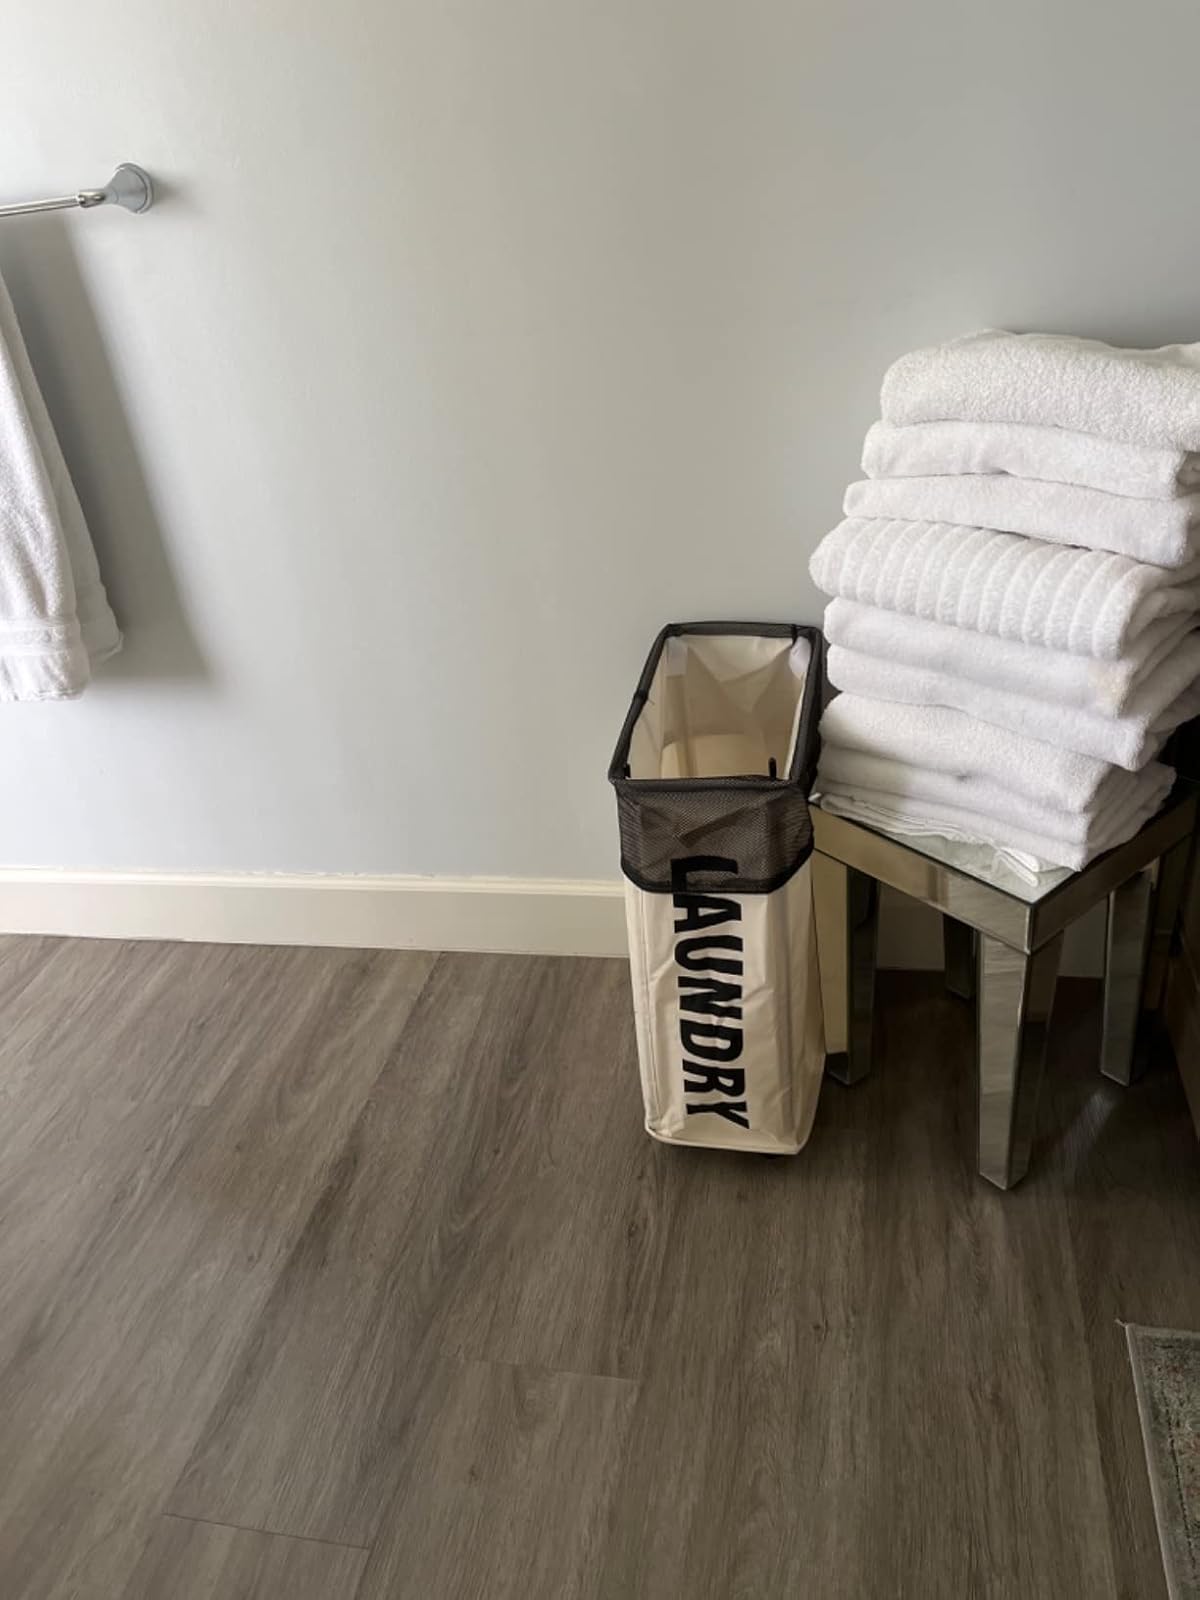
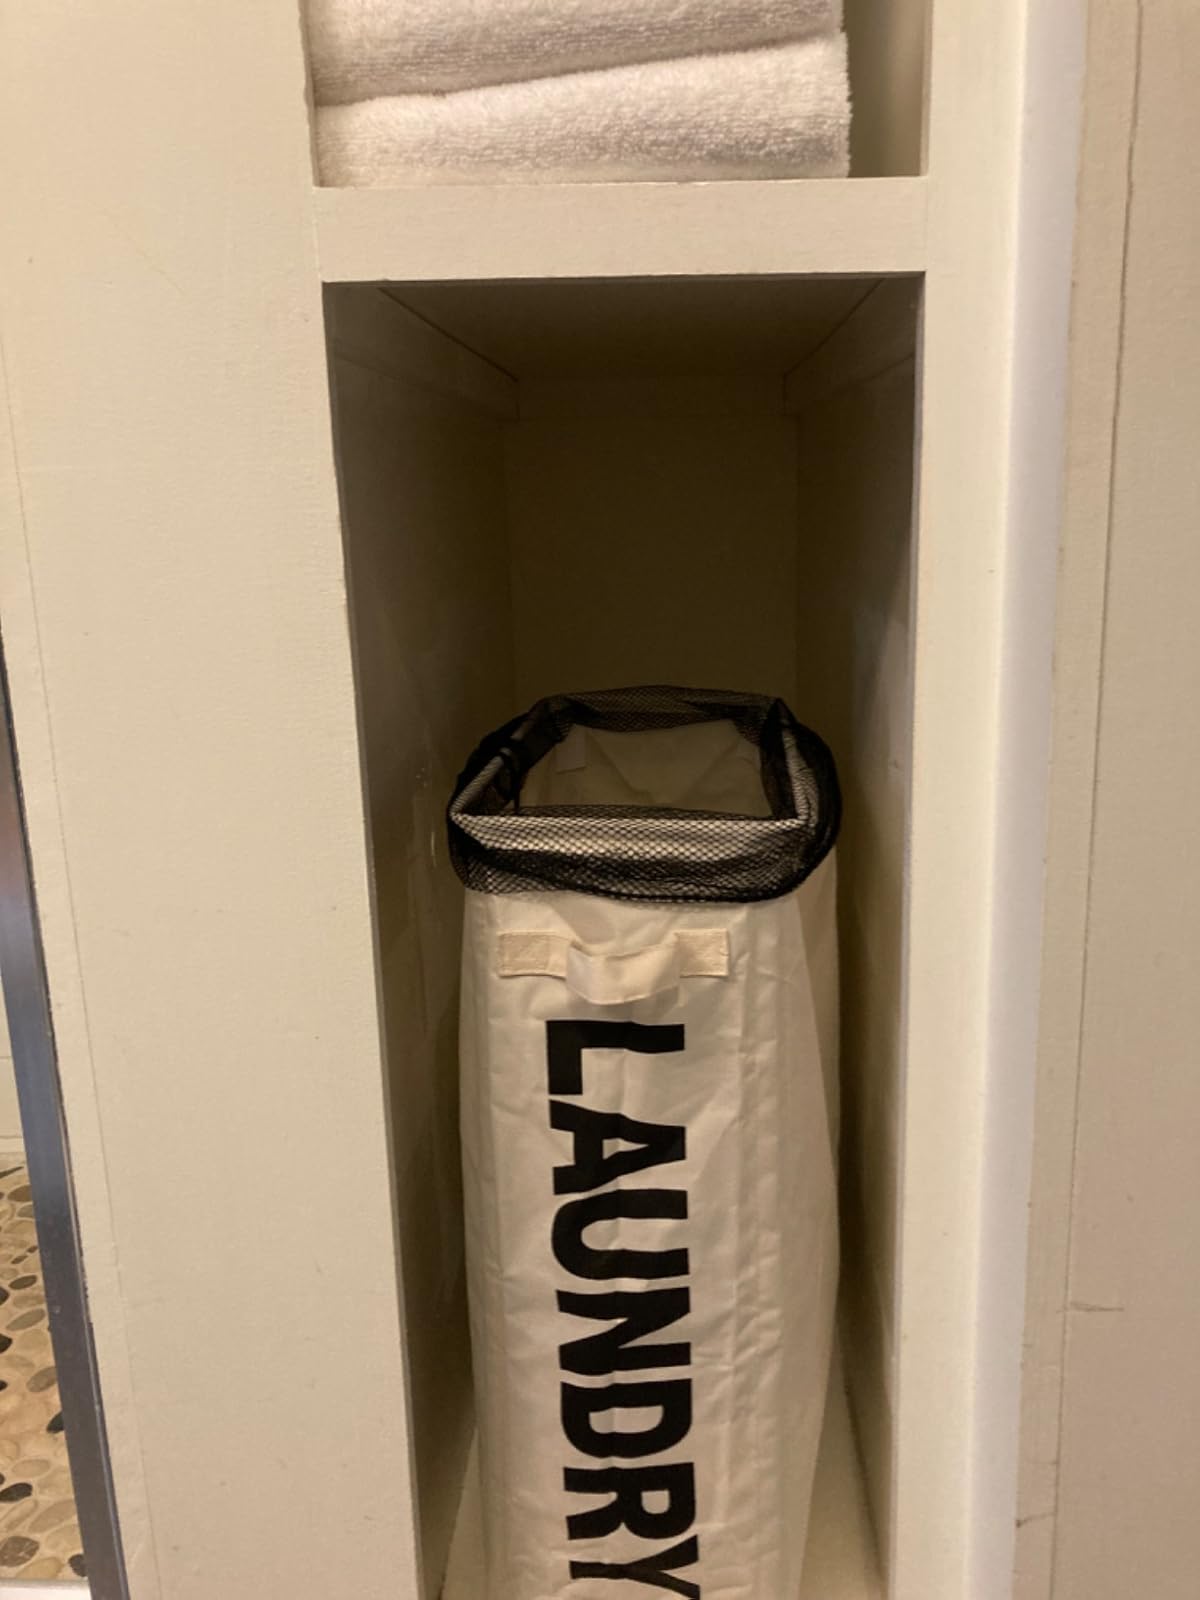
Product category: items_hamper
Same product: yes